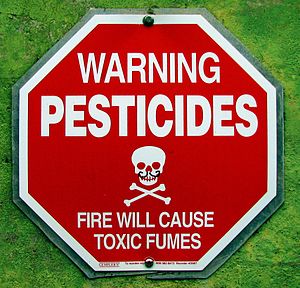
Pesticid / Giftighed
Advarselsskilt
Et pesticid er betegnelsen for en gift, der er beregnet til at kontrollere for eksempel planter, insekter, svampe, gnavere og andre organismer, der opfattes som skadelige. På grund af pesticidernes biologiske aktivitet, omtales de som aktivstoffer og udgør derfor også en potentiel sundhedsrisiko for mennesker, idet for eksempel mange pesticider har hormon-lignende aktivitet, er lipofile, dvs. fedtopløselige; de er svært nedbrydelige i menneskekroppen og i naturen og betegnes derfor som persisterende organiske forurenere.